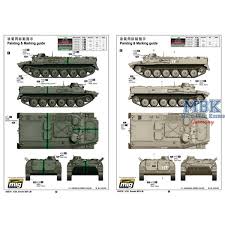
Label: MT_LB